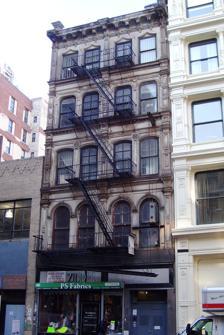
Building: 359 Broadway
Country: United States of America
Year built: 1852
Building in Manhattan, New York 359 Broadway (2012) Location within New York City General information Architectural style Italianate Location Manhattan , New York City Address 359 Broadway Coordinates 40°43′02″N 74°00′15″W / 40.71736°N 74.00412°W / 40.71736; -74.00412 Completed 1852 Height 55.38 ft (16.88 m) Technical details Floor count 5 Design and construction Architecture firm Field & Correja New York City Landmark Designated October 16, 1990 Reference no. 1758 References 359 Broadway is a building on the west side of Broadway between Leonard and Franklin Streets in the Tribeca neighborhood of Manhattan , New York City . It was built in 1852 and was designed by the firm of Field & Correja in the Italianate style . The top three floors of the building were used by pioneering photographer Mathew Brady as a portrait studio from 1853 to 1859, where he photographed many famous Americans. On the south side of the building a faded painted sign for Mathew Brady's Studio could once be seen by pedestrians on Broadway, but this was painted over before 1990. The building was purchased by brothers Mark Tennenbaum and Emil Tanner and their brother-in-law Leo Beller in 1943. The partners operated a textile wholesale business from which they retired in the early 1970s, and the building was subsequently sold. The building was made a New York City designated landmark in 1990, an action which was confirmed in 1992 after a long battle between the city and its owner. Justice Karla Moskowitz of the New York State Supreme Court decided in April that it was "clear that the building was considered from the first on architectural as well as historical grounds." The New York City Landmarks Preservation Commission had argued for the building's preservation, both because of its famous tenant – Brady – and the fact that each of the building's five floors had received a distinctive window treatment, thus indicating that it was an architecturally significant structure and not merely a utilitarian structure. See also List of New York City Designated Landmarks in Manhattan References